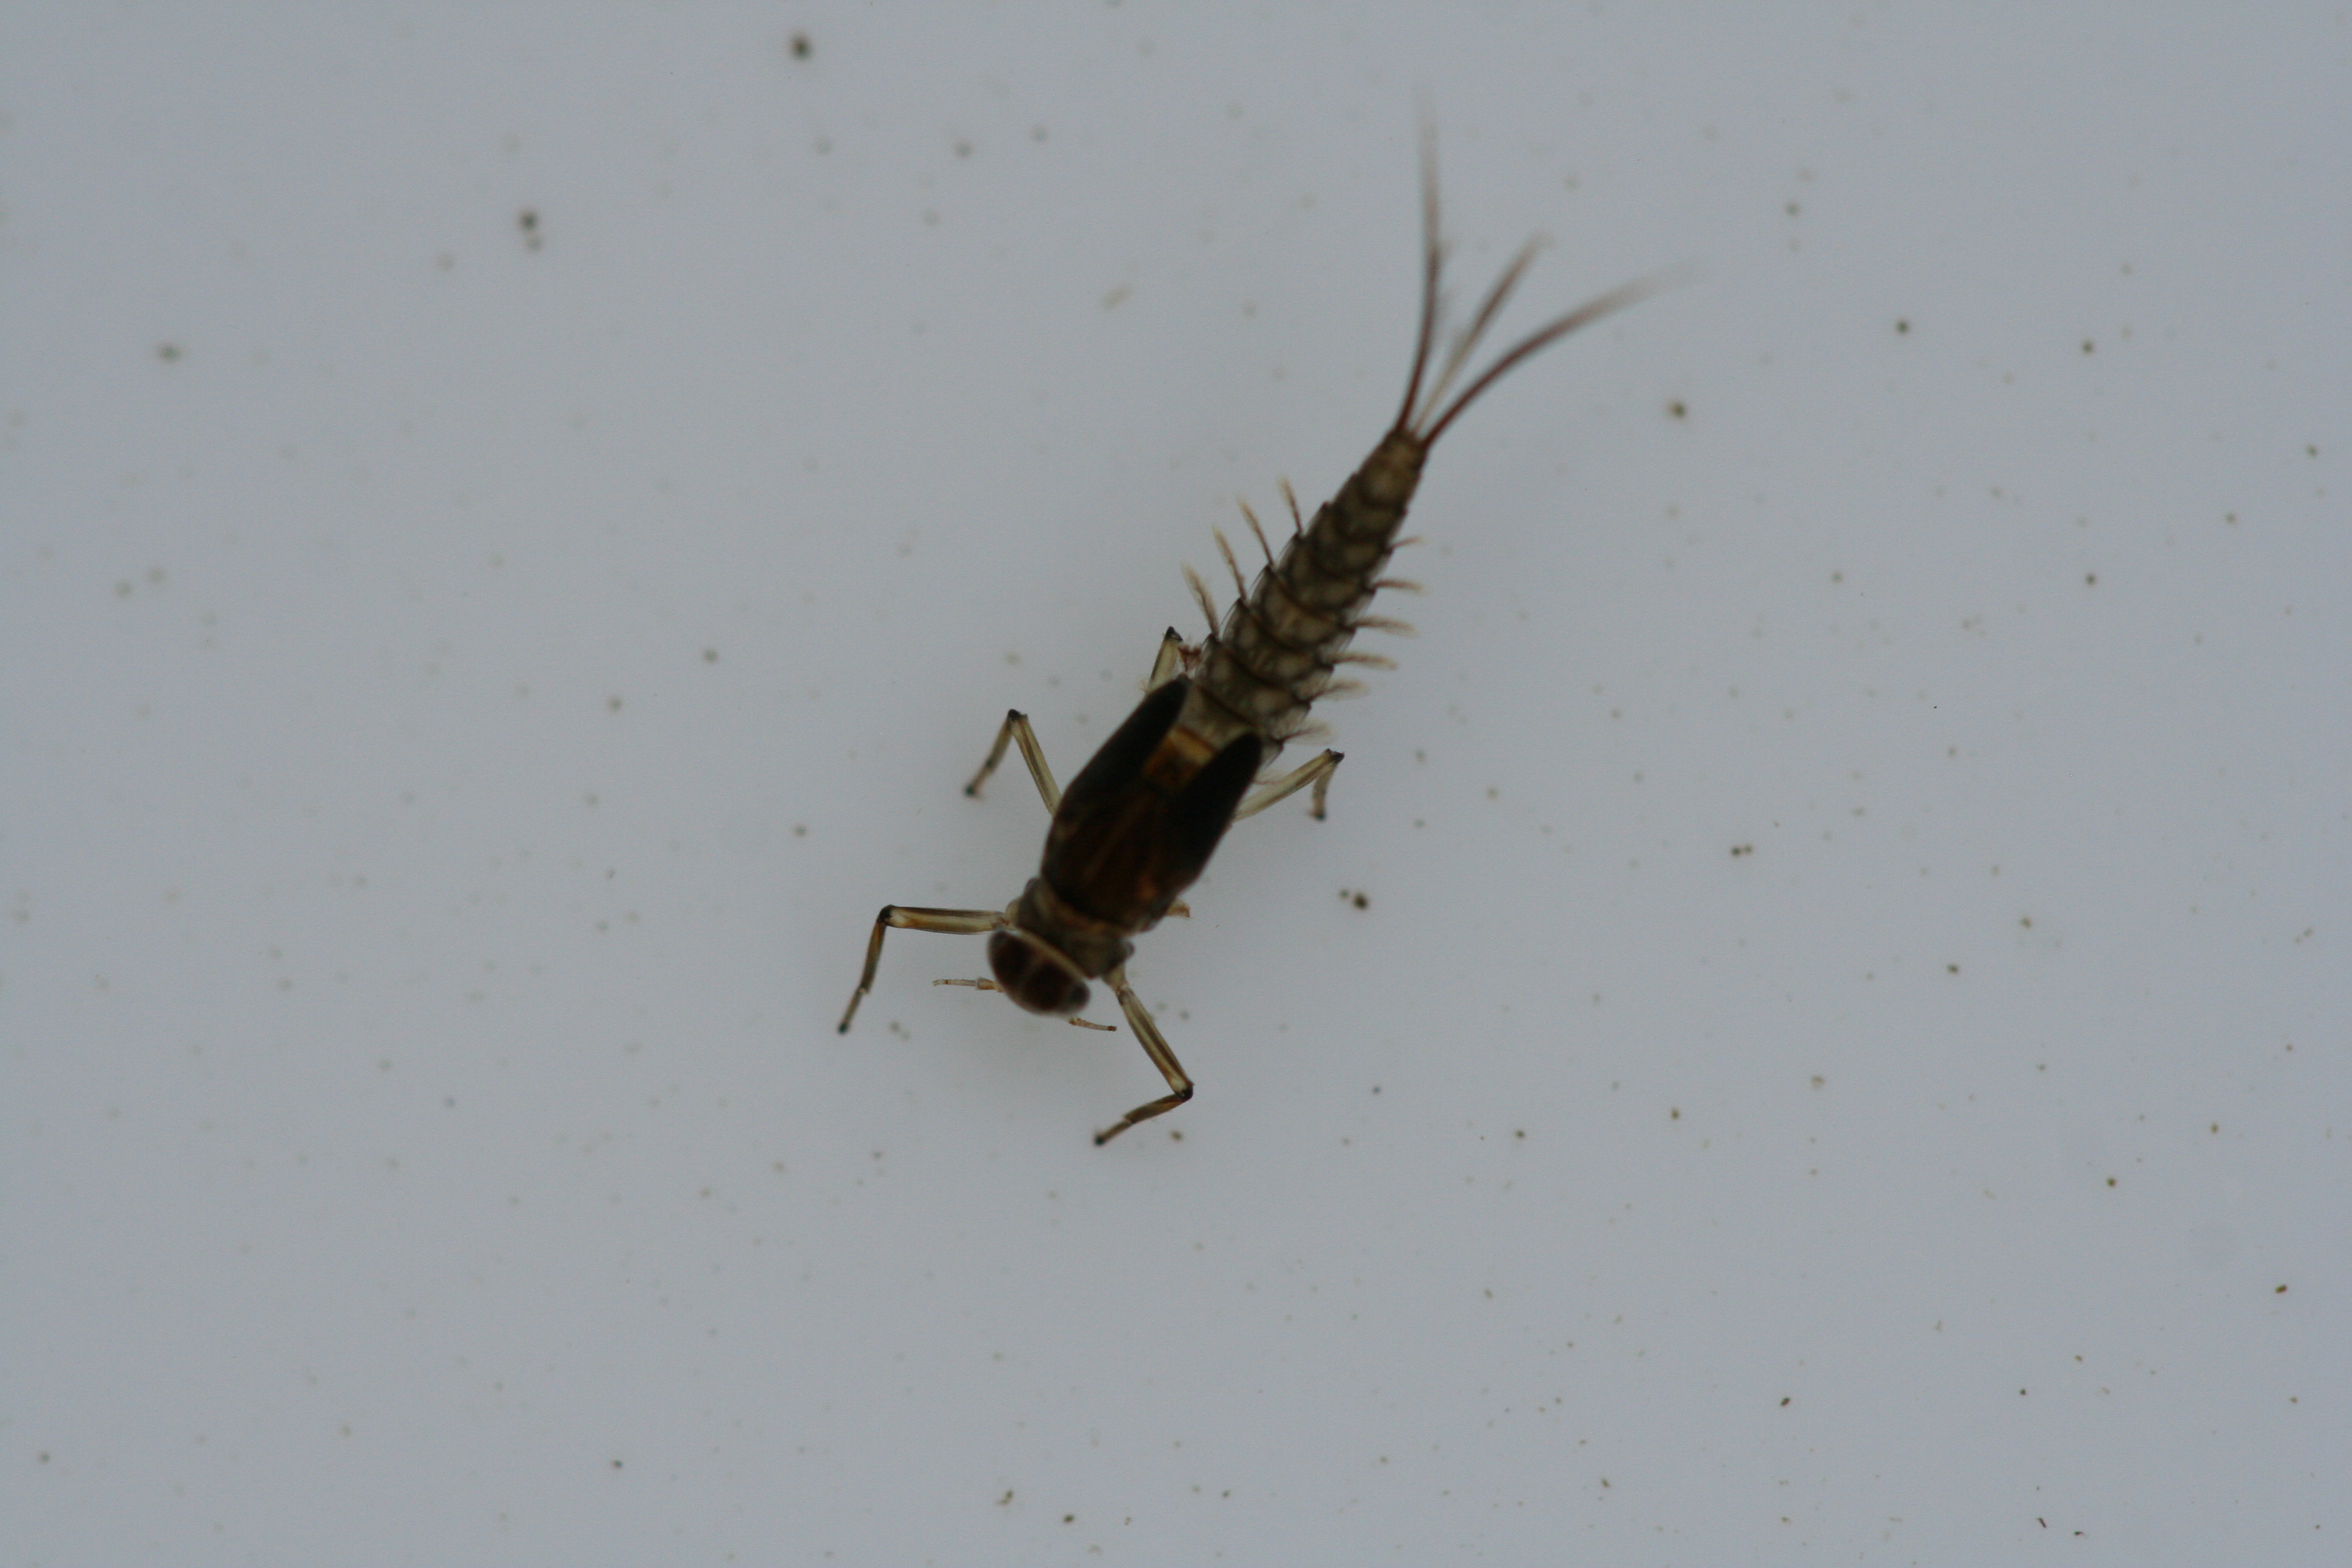
Macroinvertebrate group: minnow_mayflies